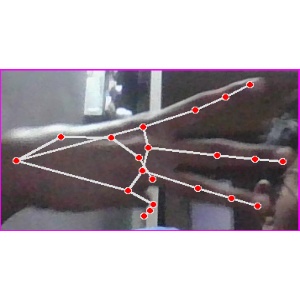
अक्षर: भ